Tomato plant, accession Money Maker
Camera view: tilt-top (135 deg); turntable rotation: 150 degrees
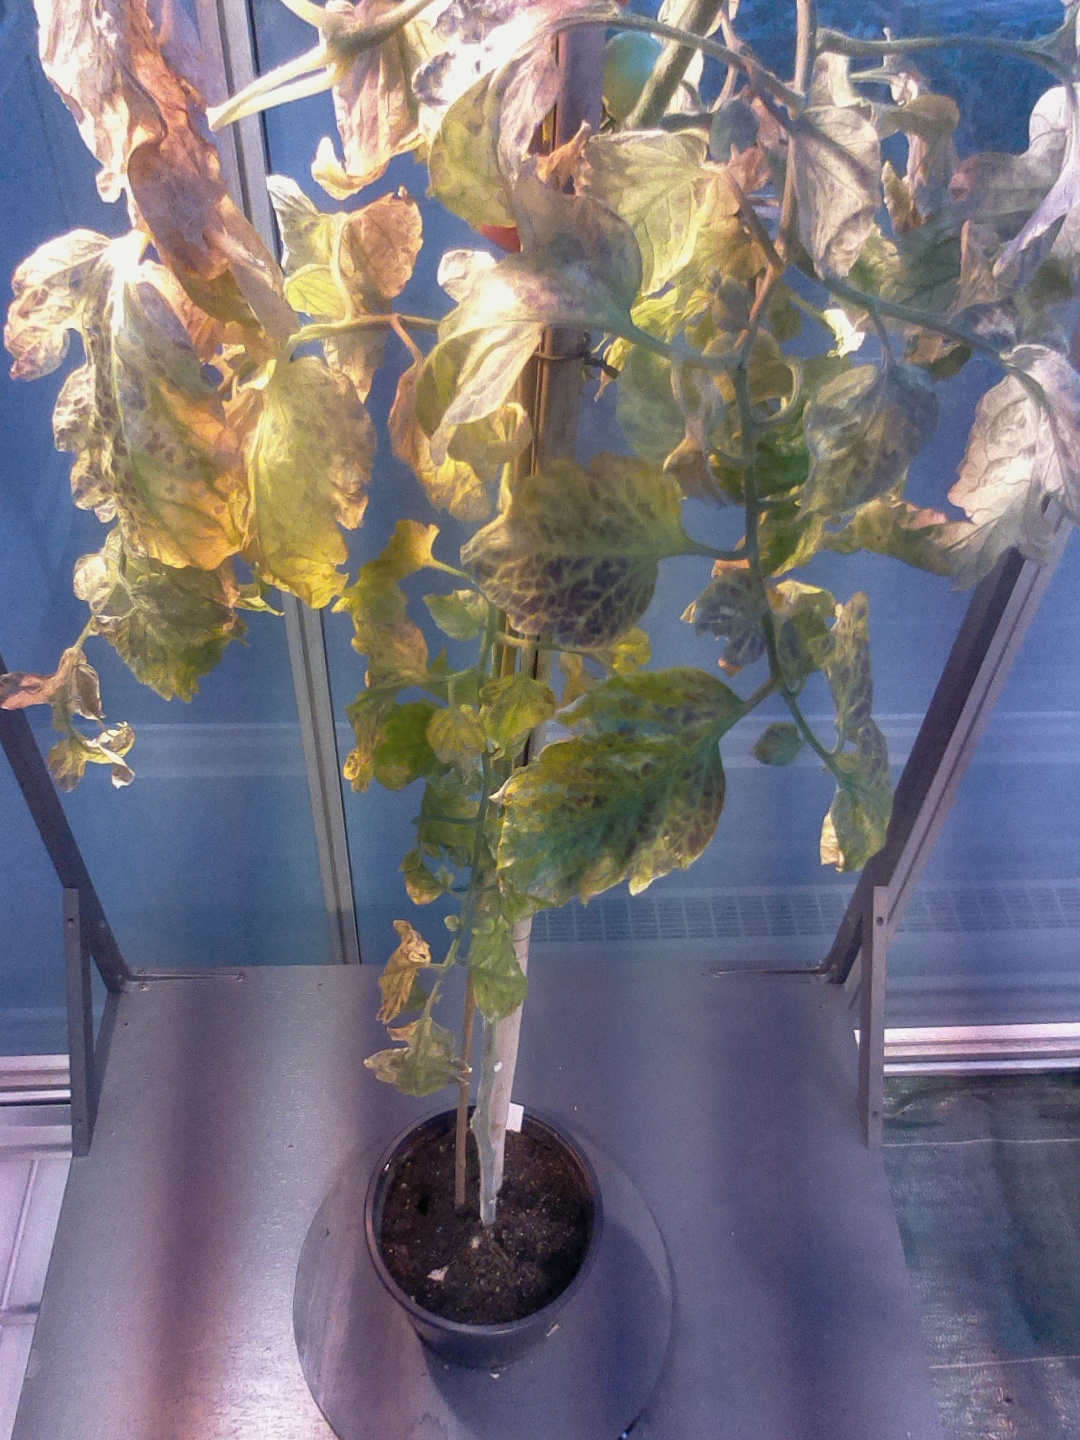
BBCH growth stage 87: 70%-80% of fruits show typical fully ripe color